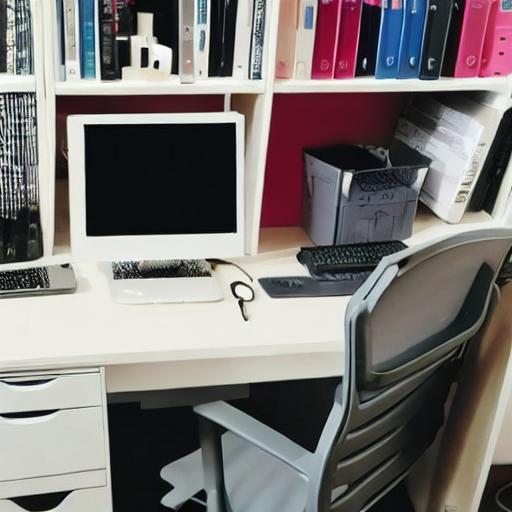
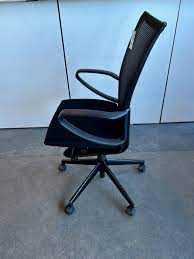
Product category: items_chair
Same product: no